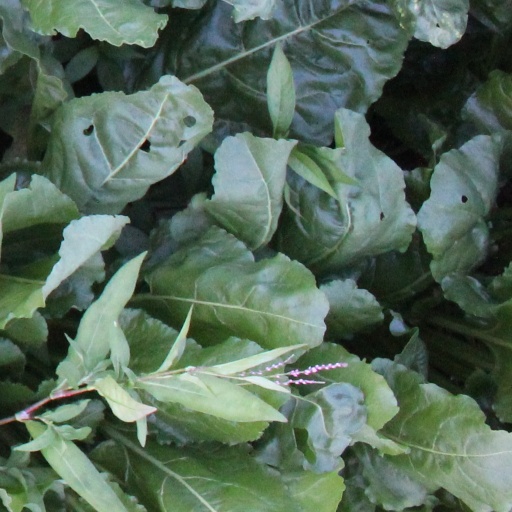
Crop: sugar beet